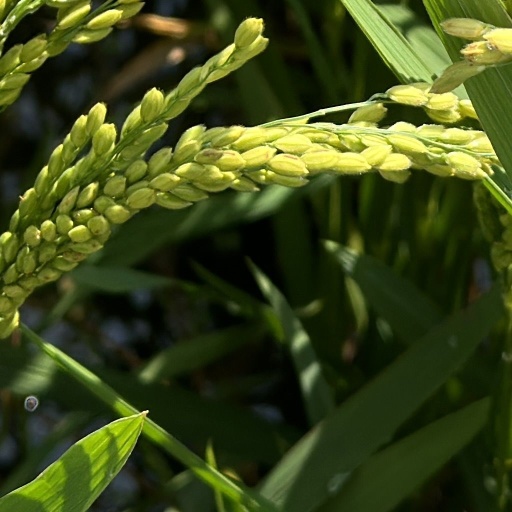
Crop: rice